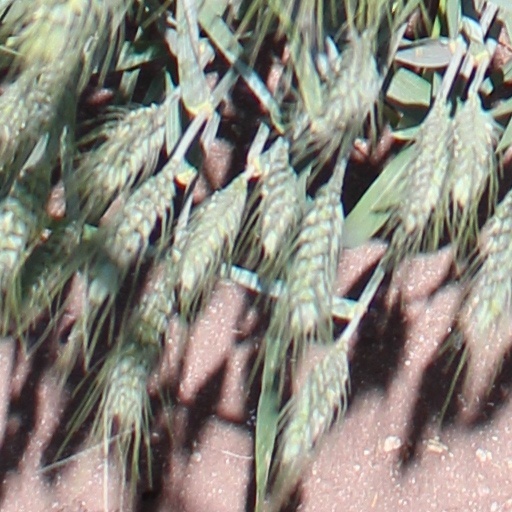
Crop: wheat